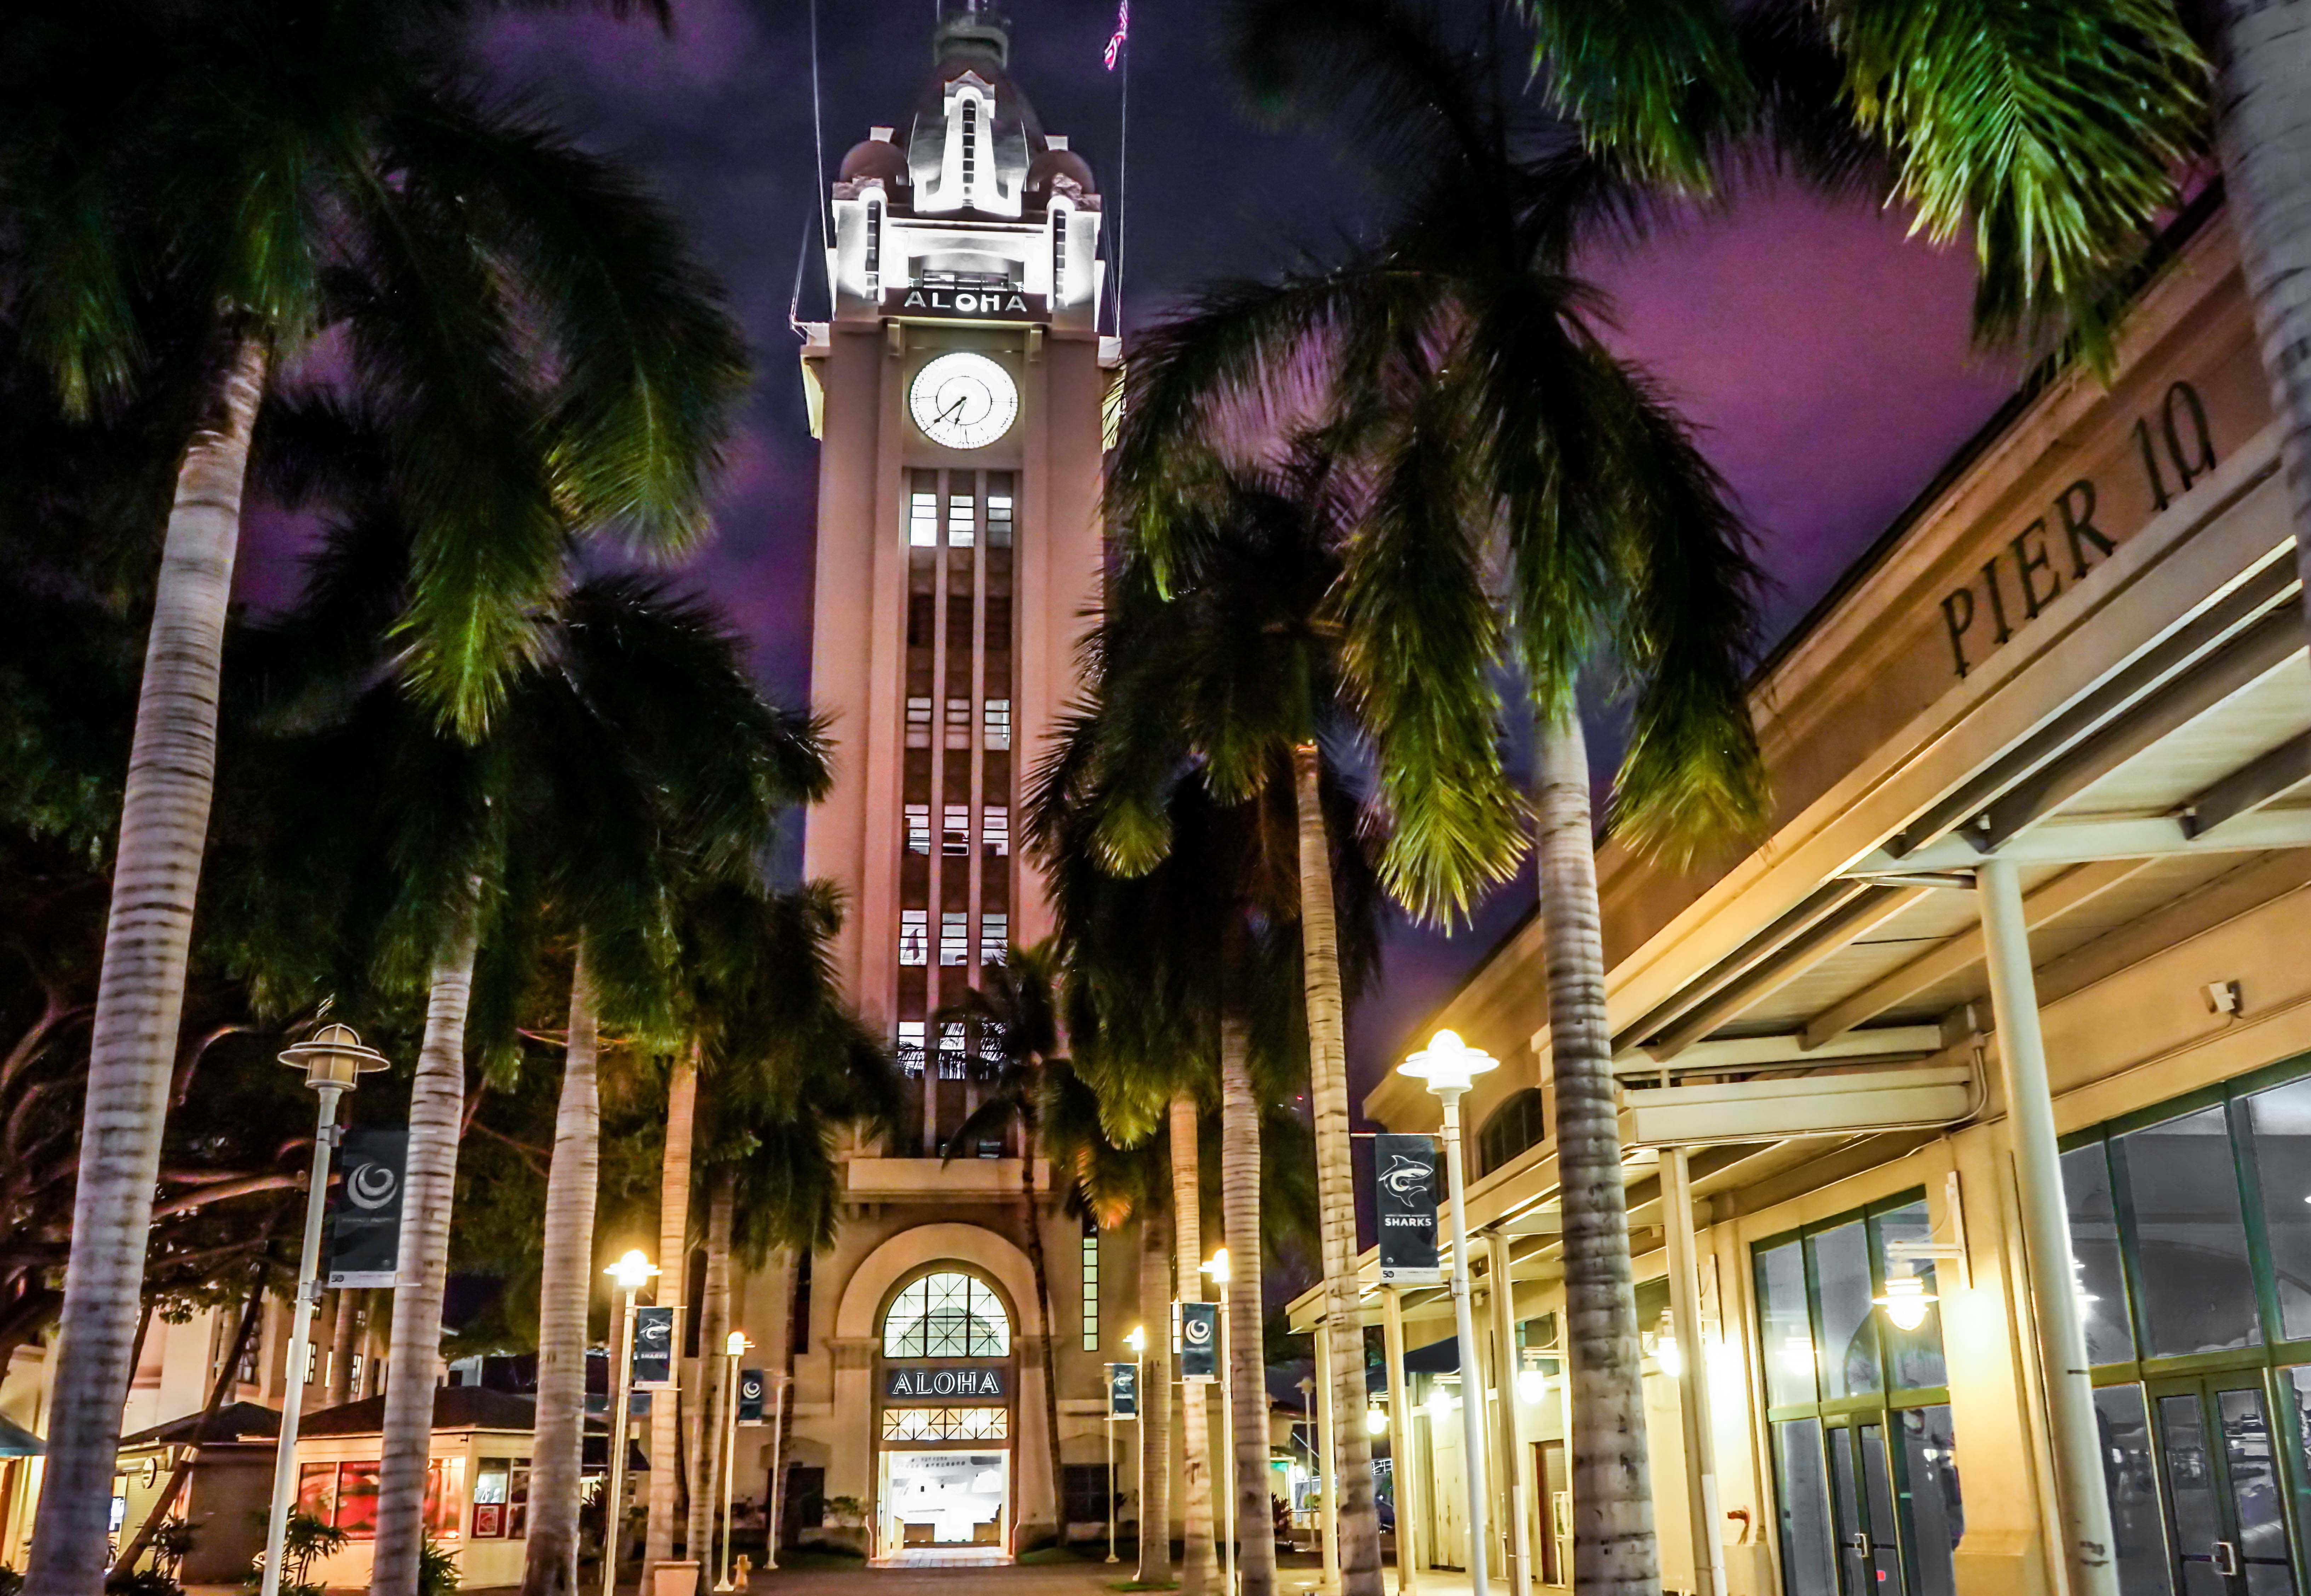
nature, sky, night, town, clock, building, downtown, summer, tropical, plaza, island, hawaii, oahu, honolulu, palm trees, aloha tower